Christmas in Serbia

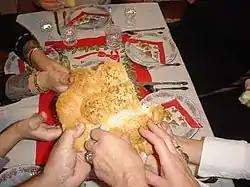
Family members break a "česnica" at the beginning of Christmas dinner.

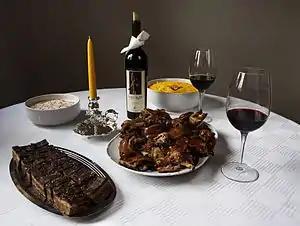
An example of a Christmas table in Serbia; grilled pork, Olivier salad (also called Russian salad), dzadziki salad, red wine and Bajadera sweets

Christmas dinner is the most celebratory meal a family has during a year. About noon, or even earlier, the family members sit down at the table. When the head of household gives a sign, all rise. He lights a candle, censes his family and house, and prays the Lord's Prayer. After that, the family members kiss each other on the cheek saying, "The peace of God among us, Christ is Born." The head and another man of the family hold the "česnica" between themselves, rotating it three times counterclockwise. The "česnica" is then carefully broken among the relatives, so that each of them gets his or her own share of the loaf. The family member whose share contains the coin hidden in the "česnica", will supposedly be exceptionally lucky in the coming year. The main course of Christmas dinner is roast pork of the "pečenica". During the dinner, the head of household proposes a toast to his family with a glass of wine, several times. A traditional toast from parts of Bosnia and Herzegovina goes like this: